Olympos (novel)

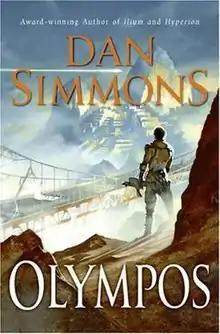
Cover to the 2005 first edition

Olympos is a science fiction novel by American writer Dan Simmons published in 2005; it is the sequel to "Ilium" and final part of the "Ilium/Olympos" series. Like its predecessor it contains many literary references: it blends together Homer's epics the "Iliad" and the "Odyssey", Shakespeare's "The Tempest", and has frequent smaller references to other works, including Proust, James Joyce, Caliban upon Setebos, Shelley's "Prometheus Unbound", Shakespearean poetry and even William Blake and Virgil's "Aeneid".